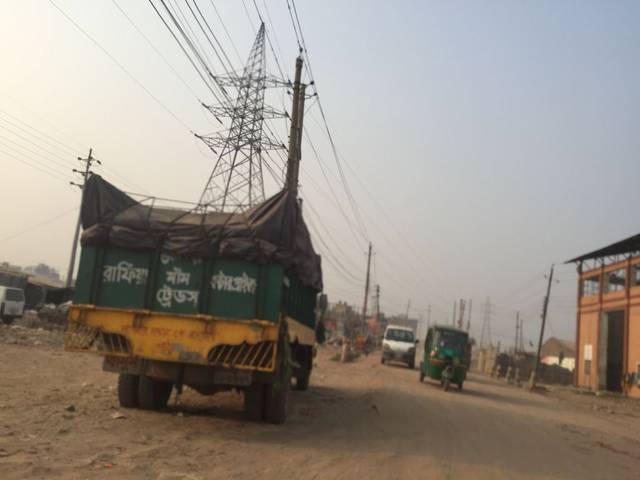
Region: Bangladesh
Coordinates: 23.732, 90.363